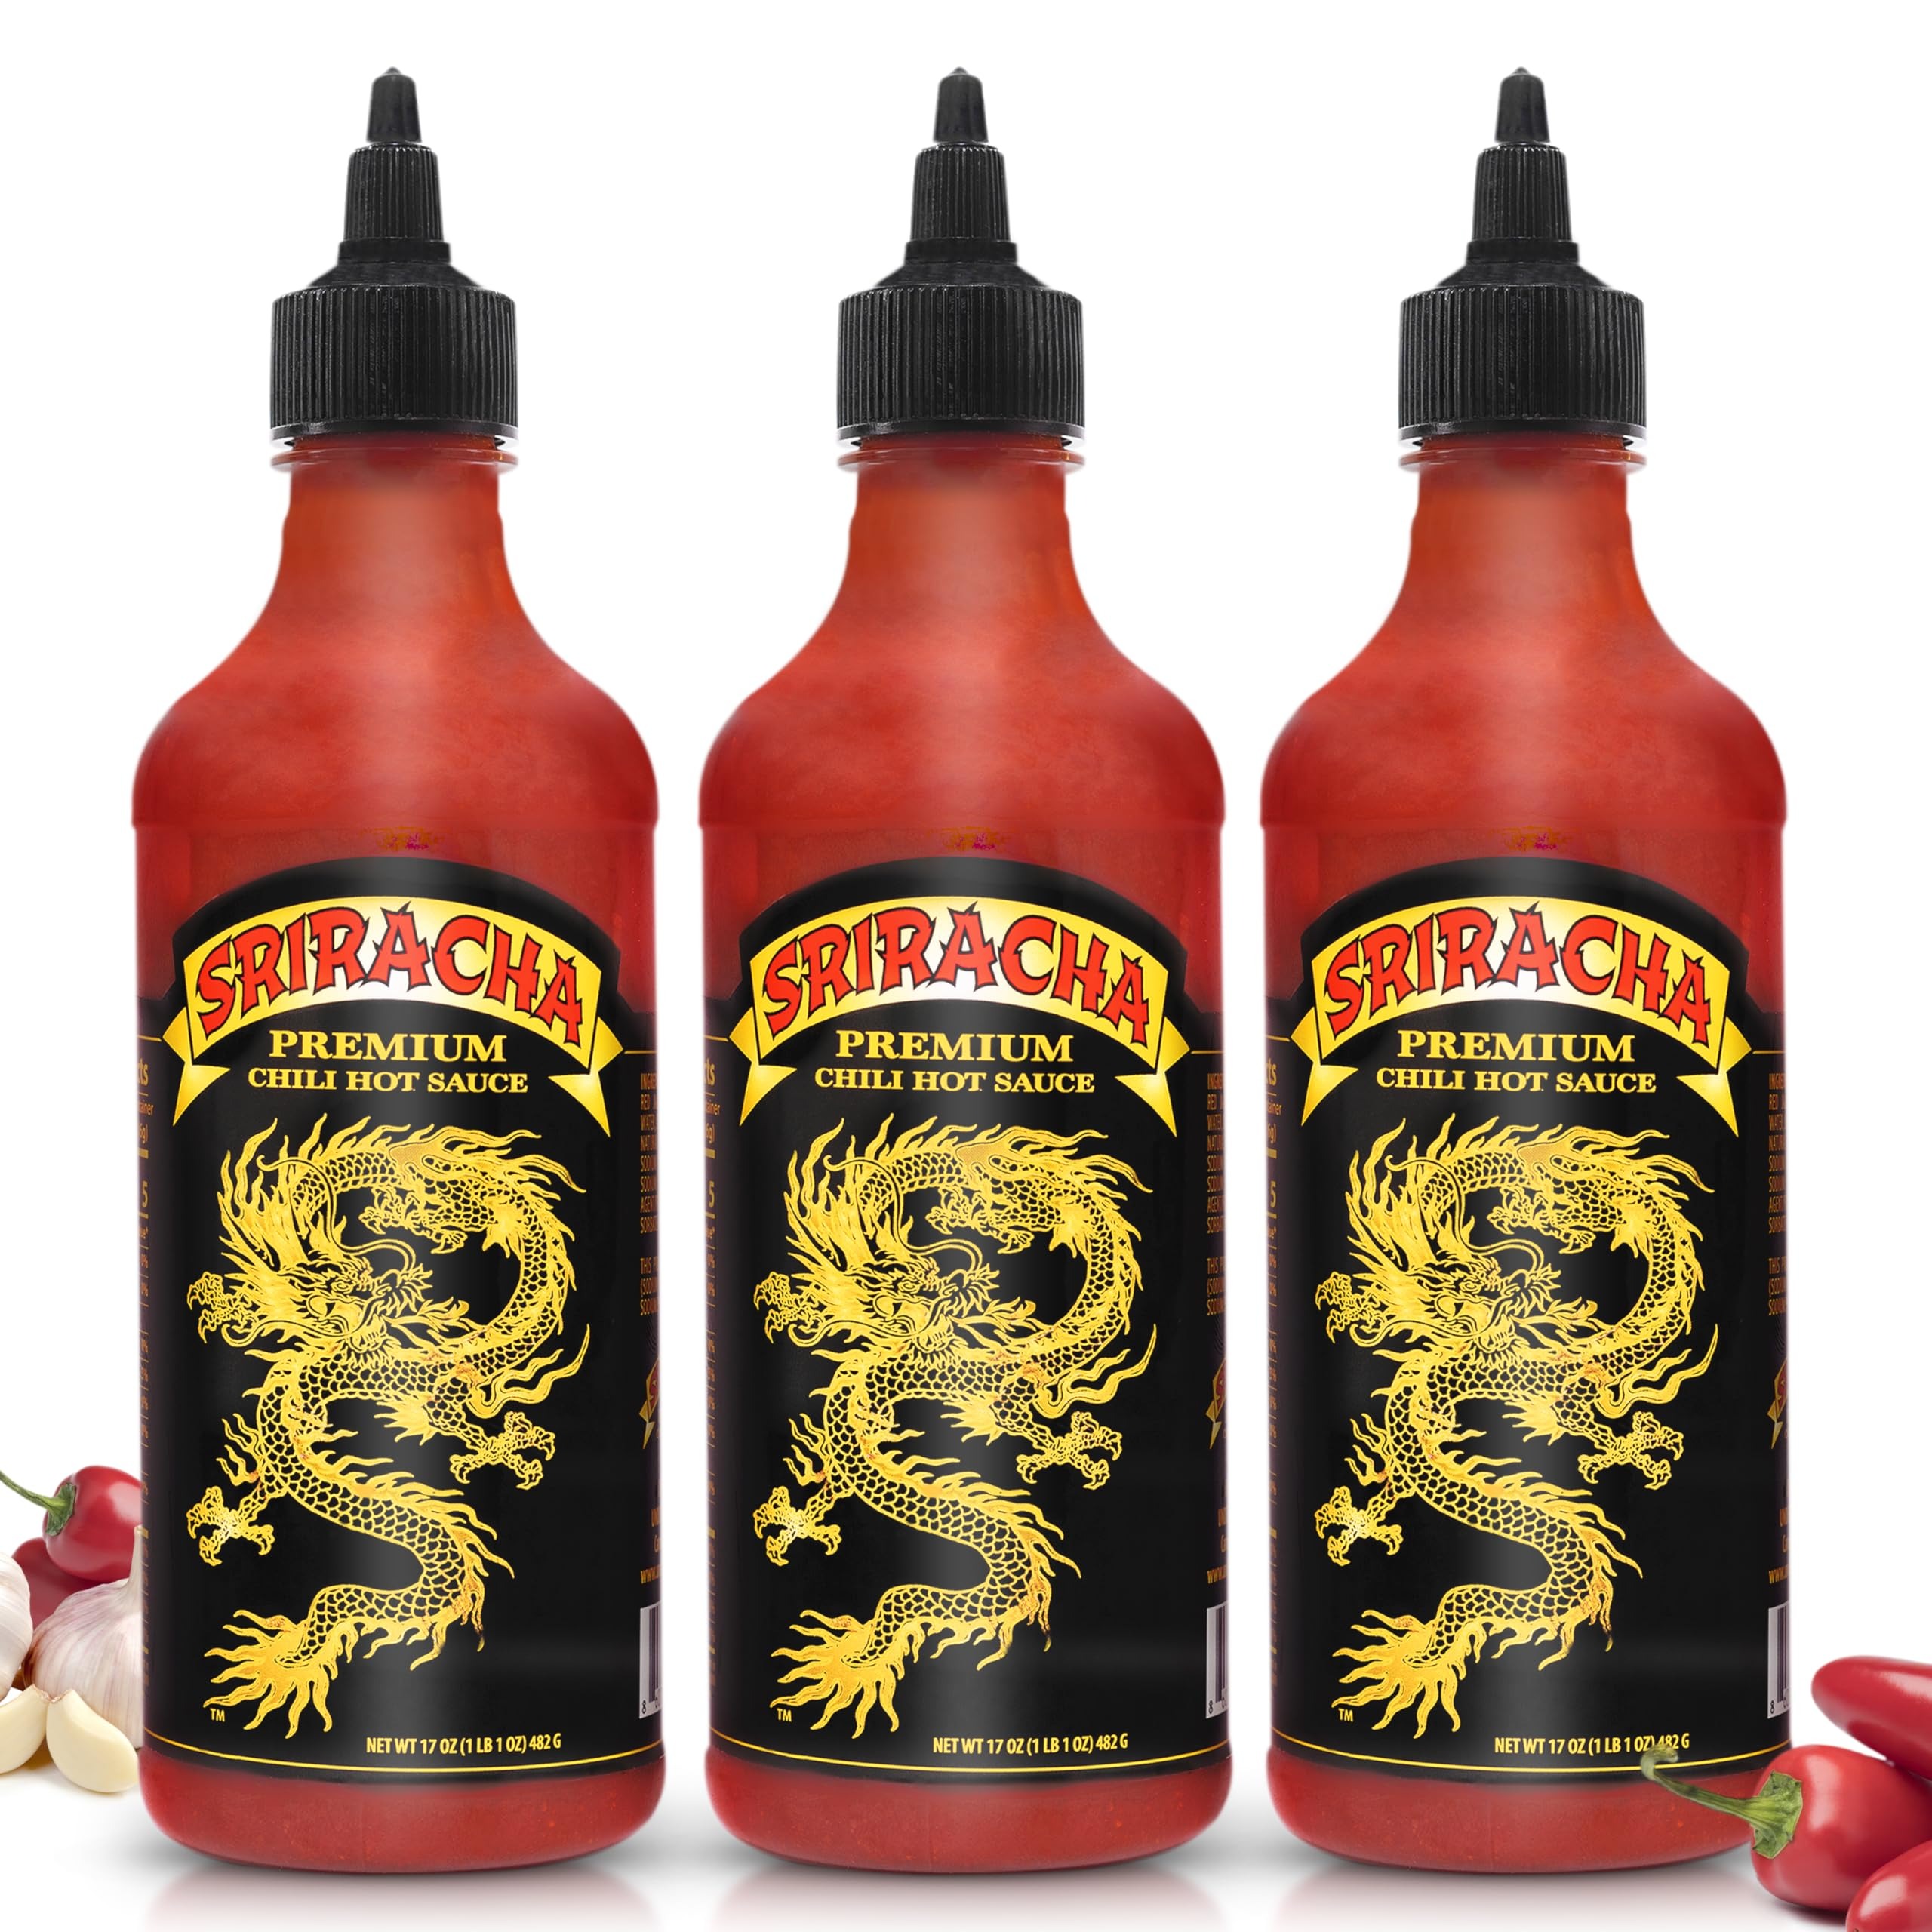
Item Name: Underwood Ranches Limited Edition Dragon Sriracha Sauce - Hot Sauce, Perfect for Spicing Up Any Dish! - Made from Red Jalapeno Peppers That Started the Sriracha Movement, 17 oz - 3 Pack
Bullet Point 1: 🌶️ MADE FROM THE ORIGINAL RED JALAPENO PEPPERS - Underwood Ranches is proud to introduce our limited edition Dragon Sriracha, made from the same peppers that started the Sriracha movement. Enjoy the authentic flavor and heat of these iconic peppers in every bite.
Bullet Point 2: 🌶️EASY SQUEEZE BOTTLES FOR CONVENIENCE - Our Dragon Sriracha comes in 17 oz bottles with an easy squeeze design for effortless dispensing. No more struggling to get every last drop out of your bottle!
Bullet Point 3: 🌶️PERFECT BALANCE OF HEAT AND FLAVOR - Our sriracha sauce is carefully crafted to provide a perfect balance of heat and flavor. The red jalapeno peppers give it a bold, spicy kick while still maintaining a delicious taste.
Bullet Point 4: 🌶️VERSATILE SAUCE FOR ALL YOUR FAVORITE DISHES - Use our Dragon sauces as a dipping sauce, marinade, or condiment on all your favorite foods. It's great on everything from eggs and burgers to noodles and stir-fry dishes.
Bullet Point 5: 🌶️FROM A TRUSTED BRAND IN HOT SAUCES - Underwood Ranches has been producing high-quality peppers since 1867. Our commitment to using only the best peppers ensures that you are getting the best tasting sauce possible.
Value: 51.0
Unit: Ounce

Price: 32.99